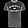
Label: T - shirt / top